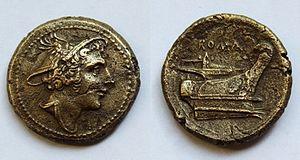
Janus est le dieu romain des commencements et des fins, des choix, du passage et des portes. Il est bifrons et représenté avec une face tournée vers le passé, l'autre sur l'avenir. Il est fêté le 1ᵉʳ janvier. Son mois, Januarius, marque le commencement de la fin de l'année dans le calendrier romain.
Mercure est le dieu du commerce dans la mythologie romaine. Assimilé à l'Hermès grec. il devient également le dieu des voleurs, des voyages et le messager des autres dieux. Son nom est lié au mot latin merx, mercari, et merces.